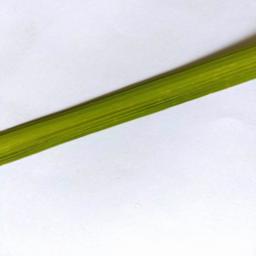
Label: Rice___Healthy